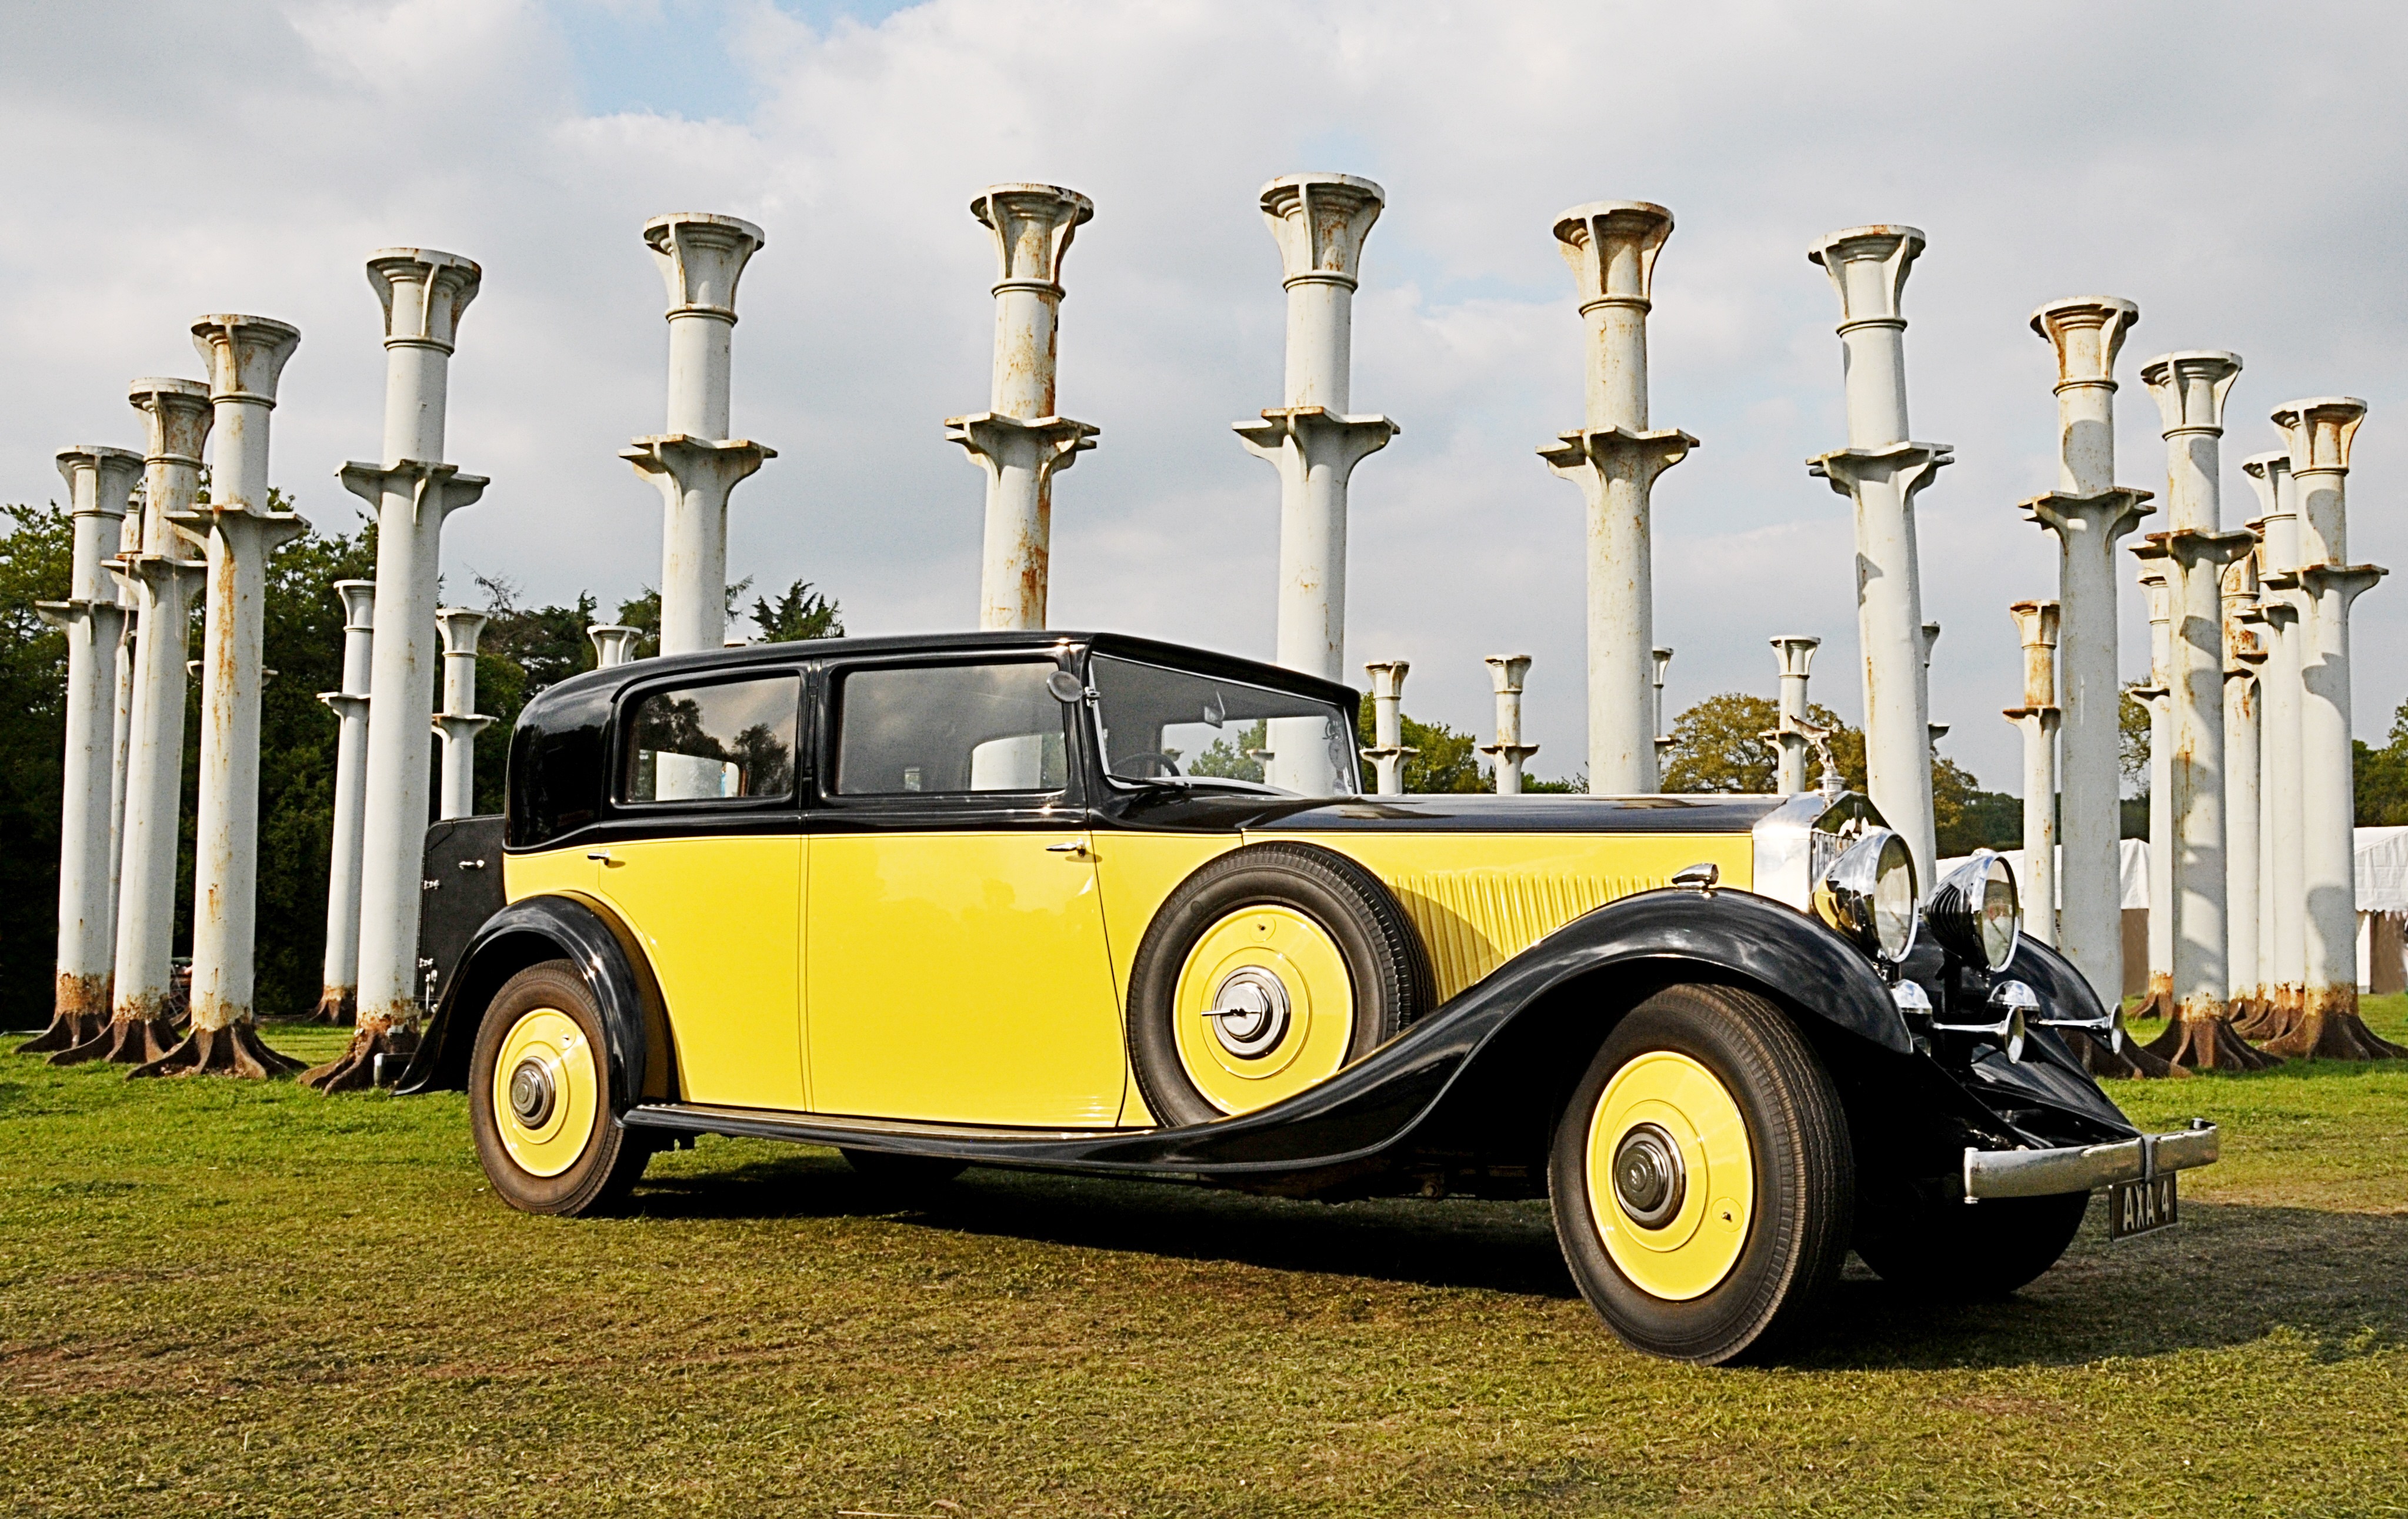
car, vintage, wheel, automobile, transportation, vehicle, historic, classic car, motor vehicle, vintage car, rolls royce, classic, vehicles, veteran, antique car, land vehicle, touring car, automobile make, automotive design, luxury vehicle